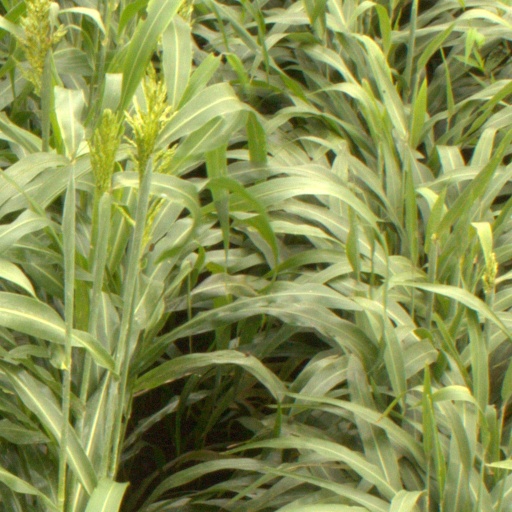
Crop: sorghum